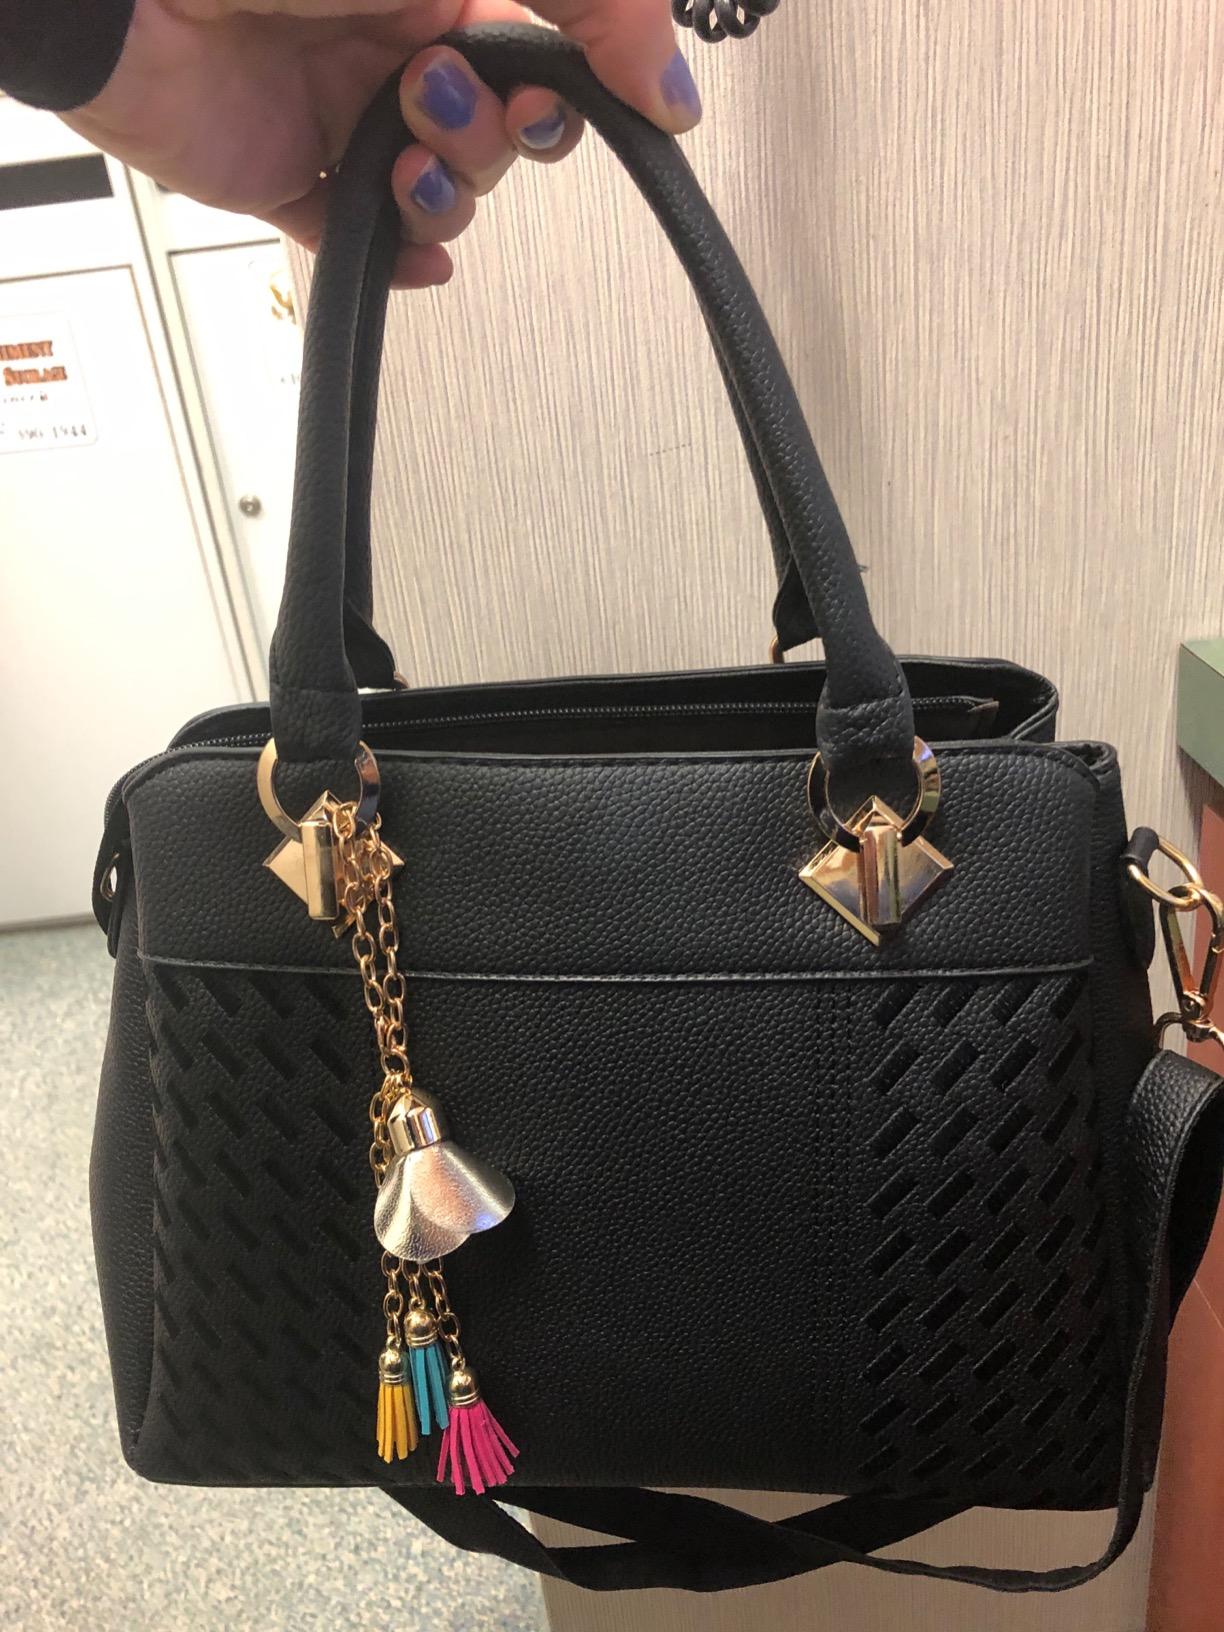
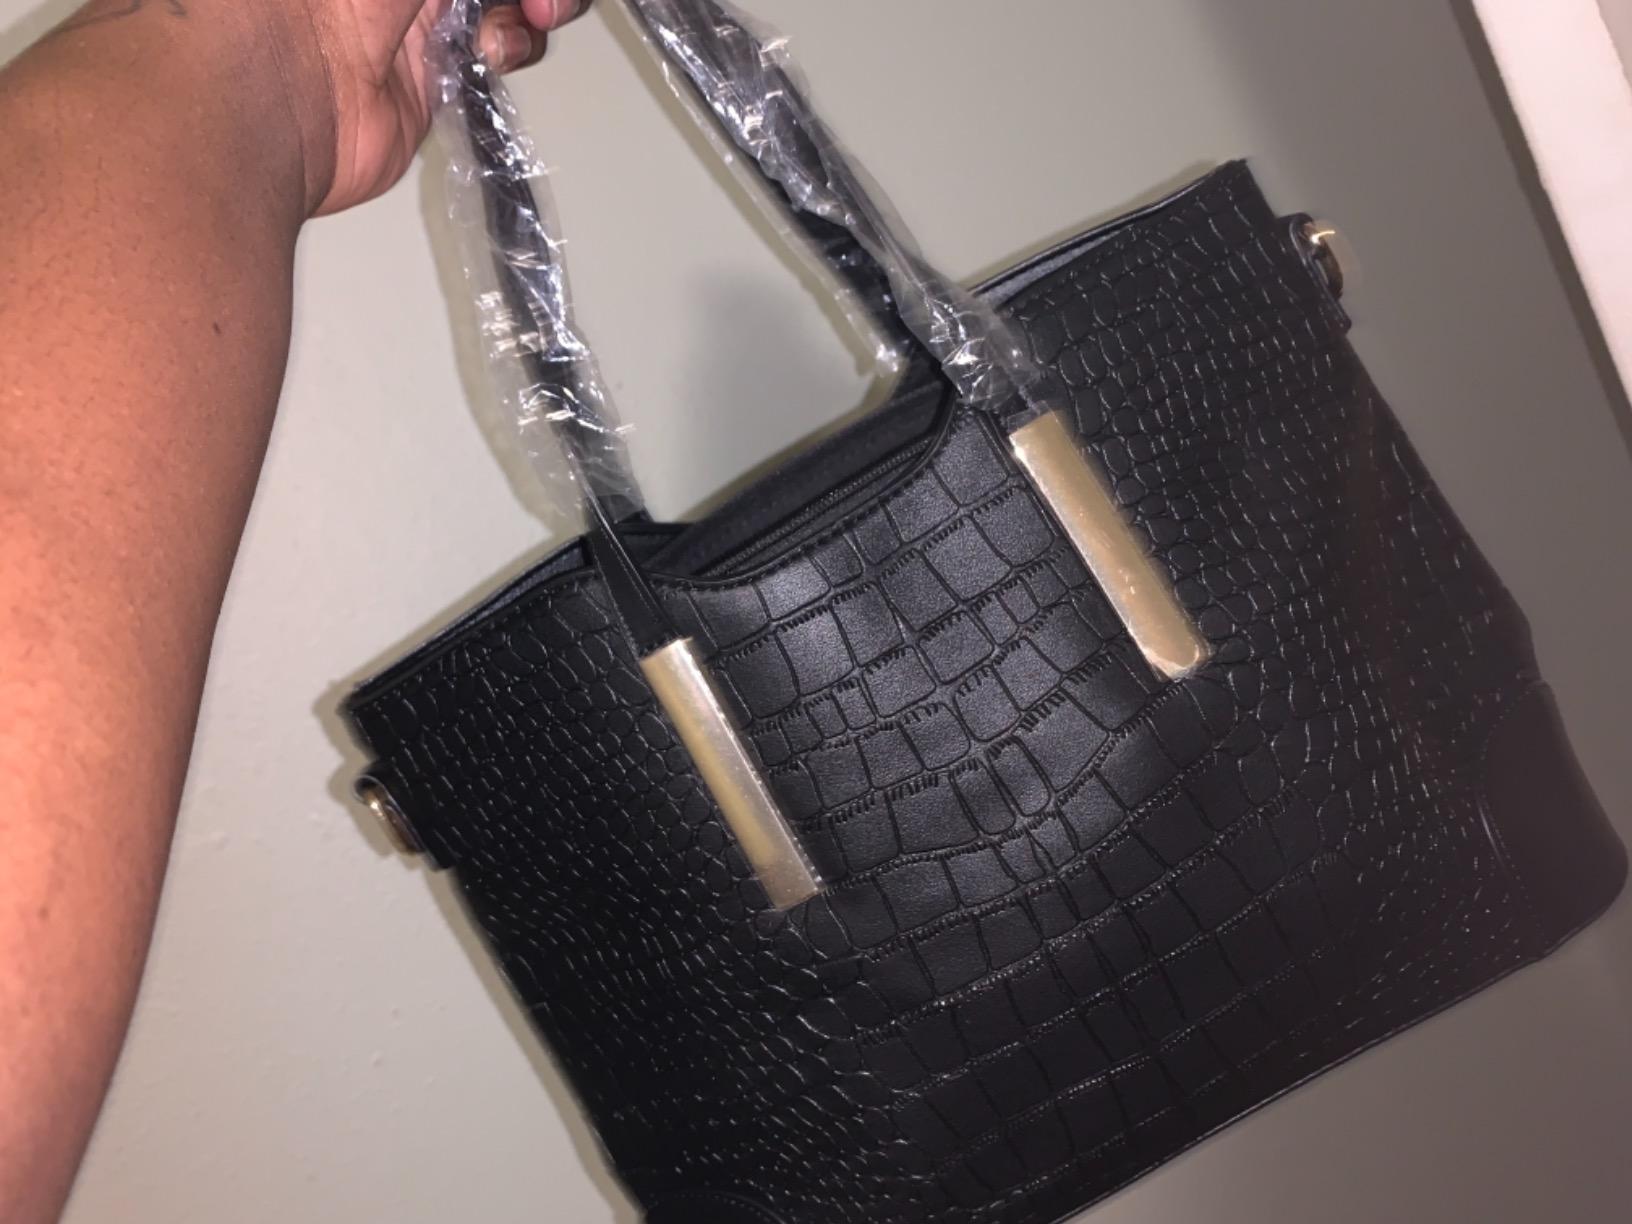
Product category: accessories_handbag
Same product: no